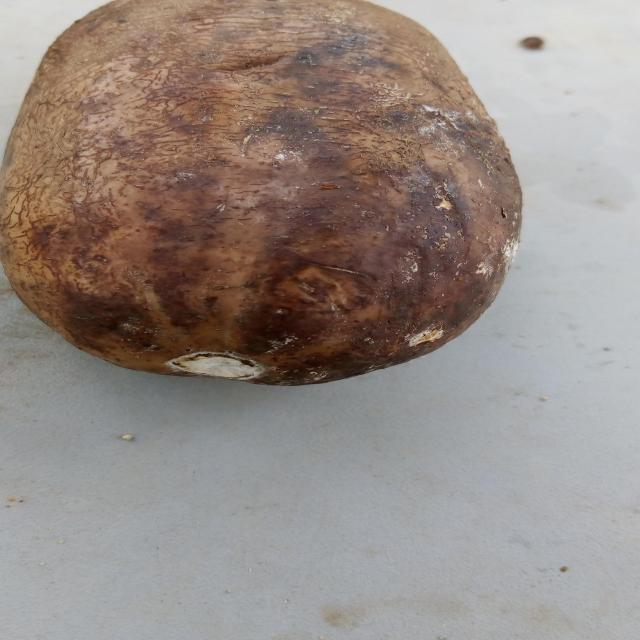
Plum grade: rotten